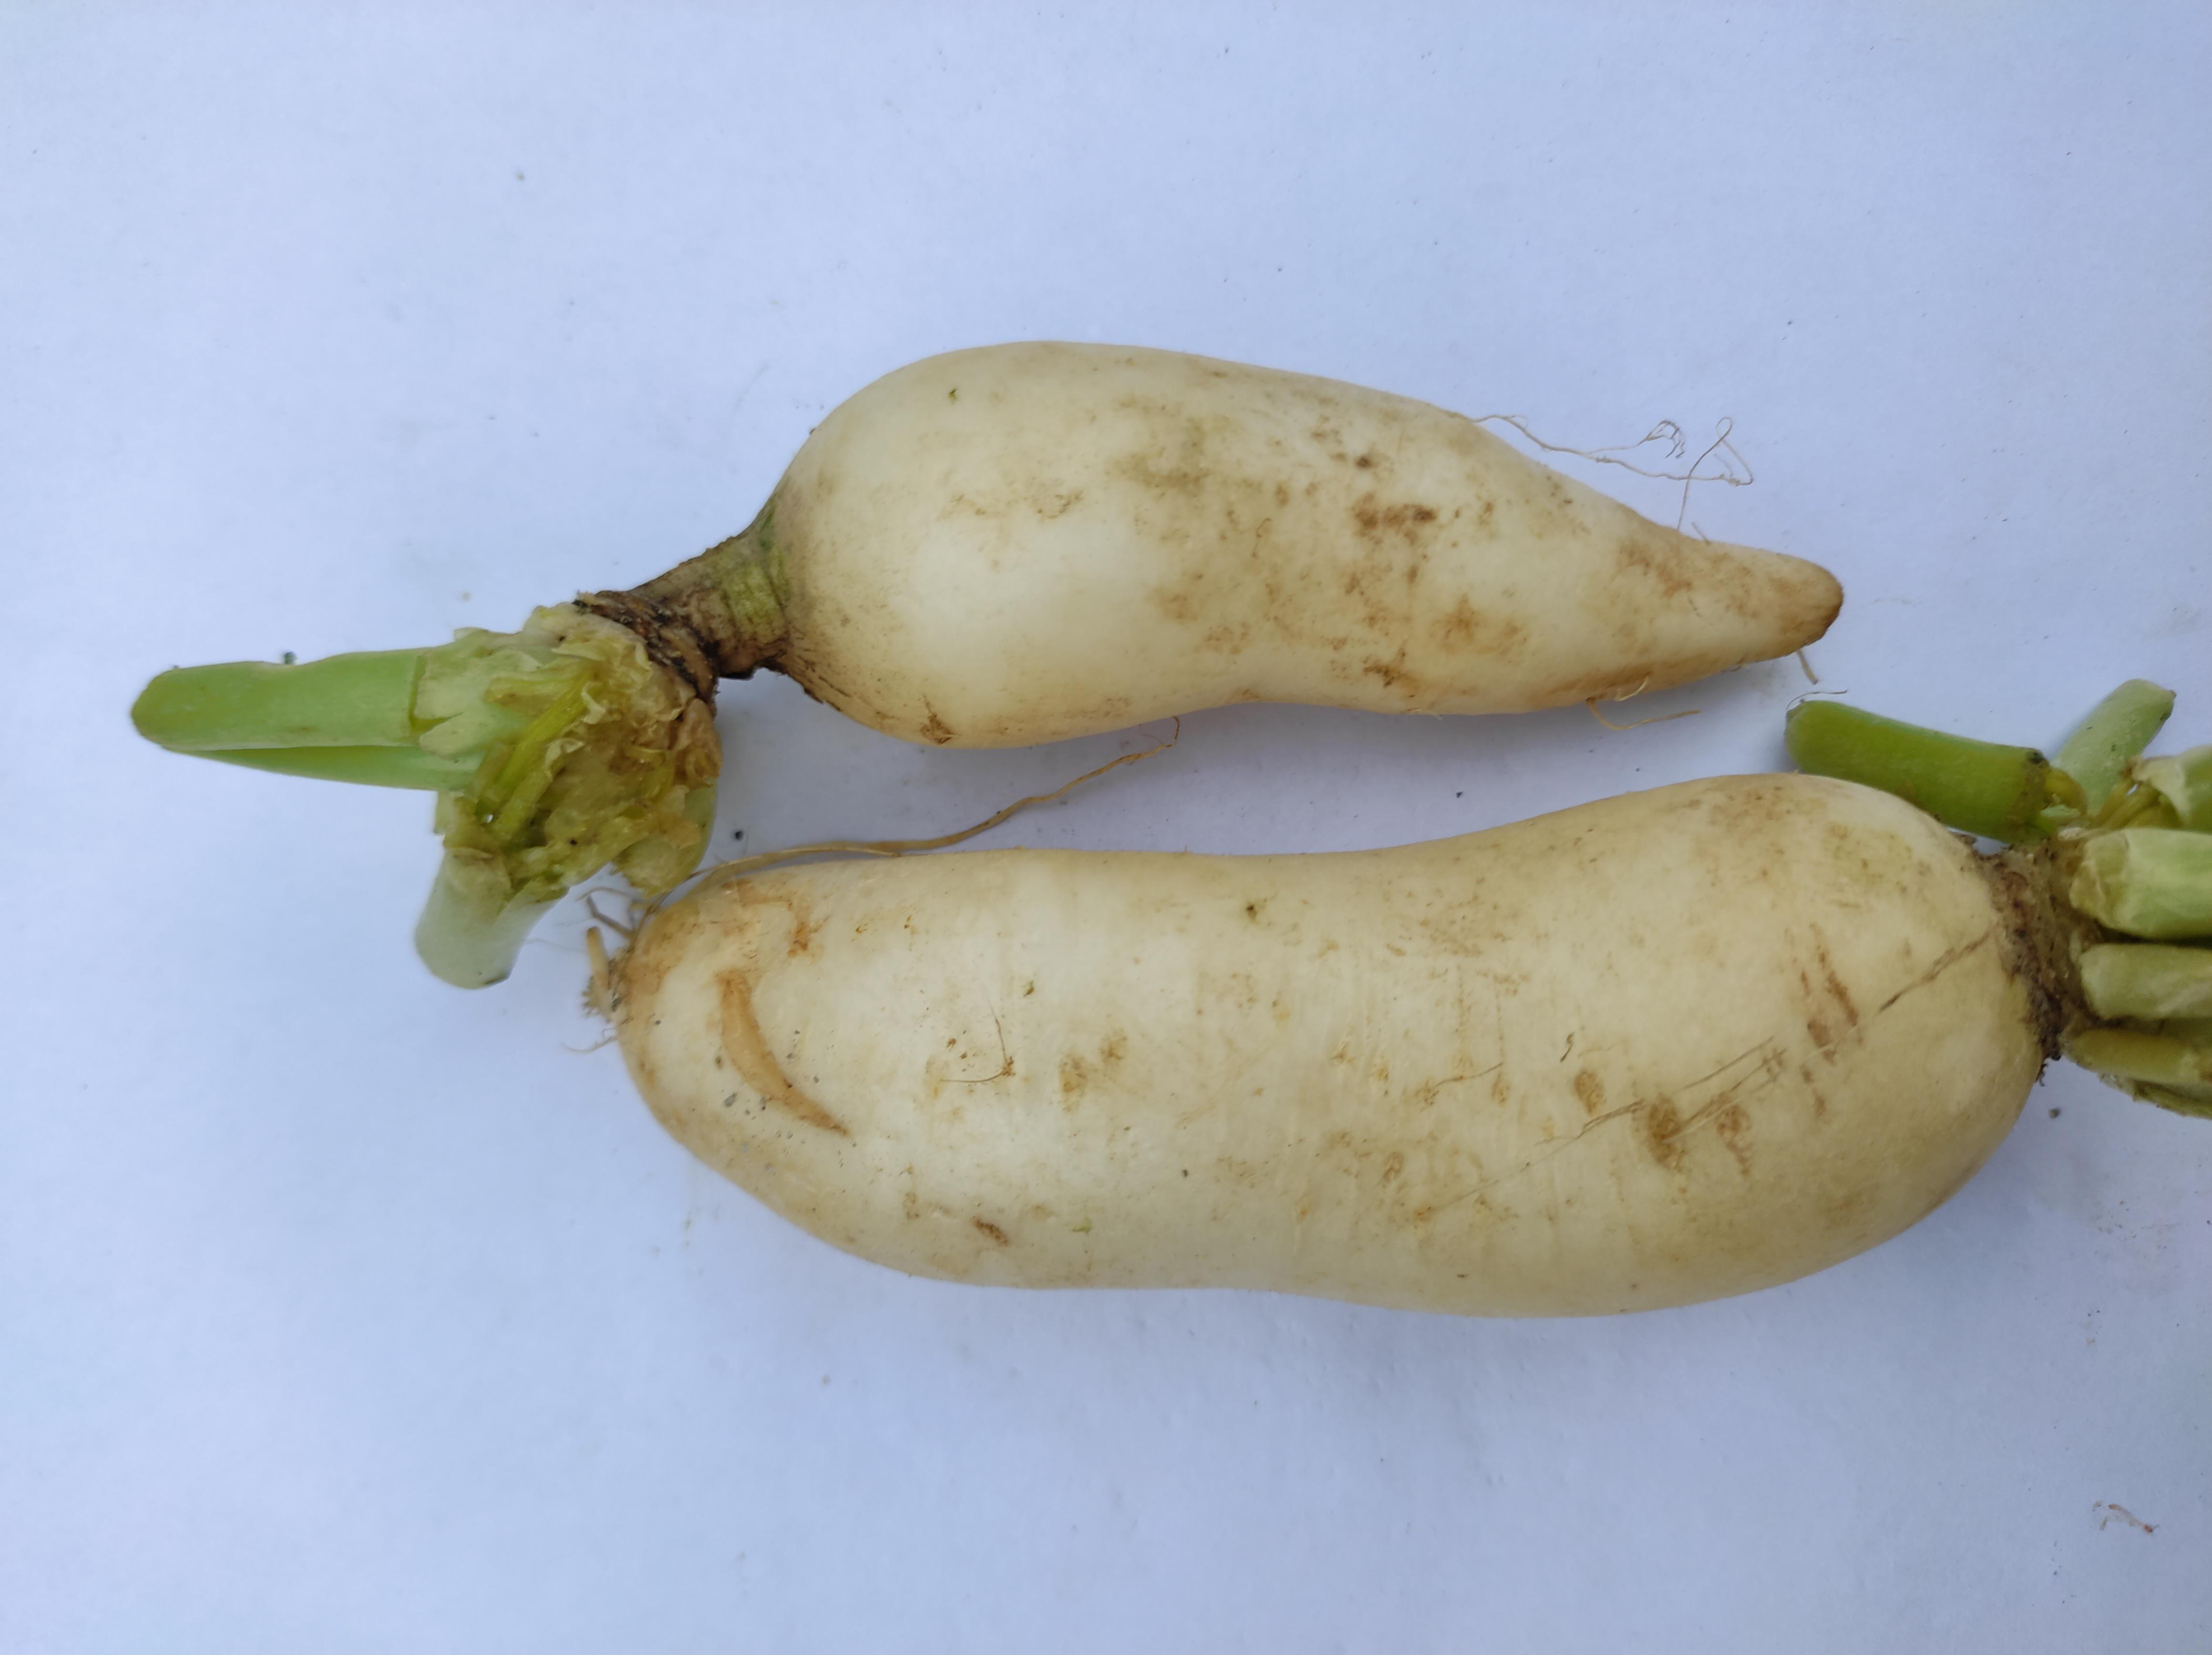
Label: Radish